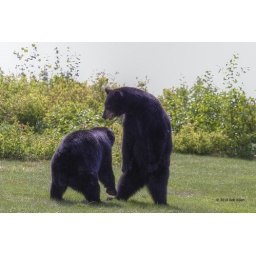
Taku Lake Lodge, 2 female black bears fighting over a cub